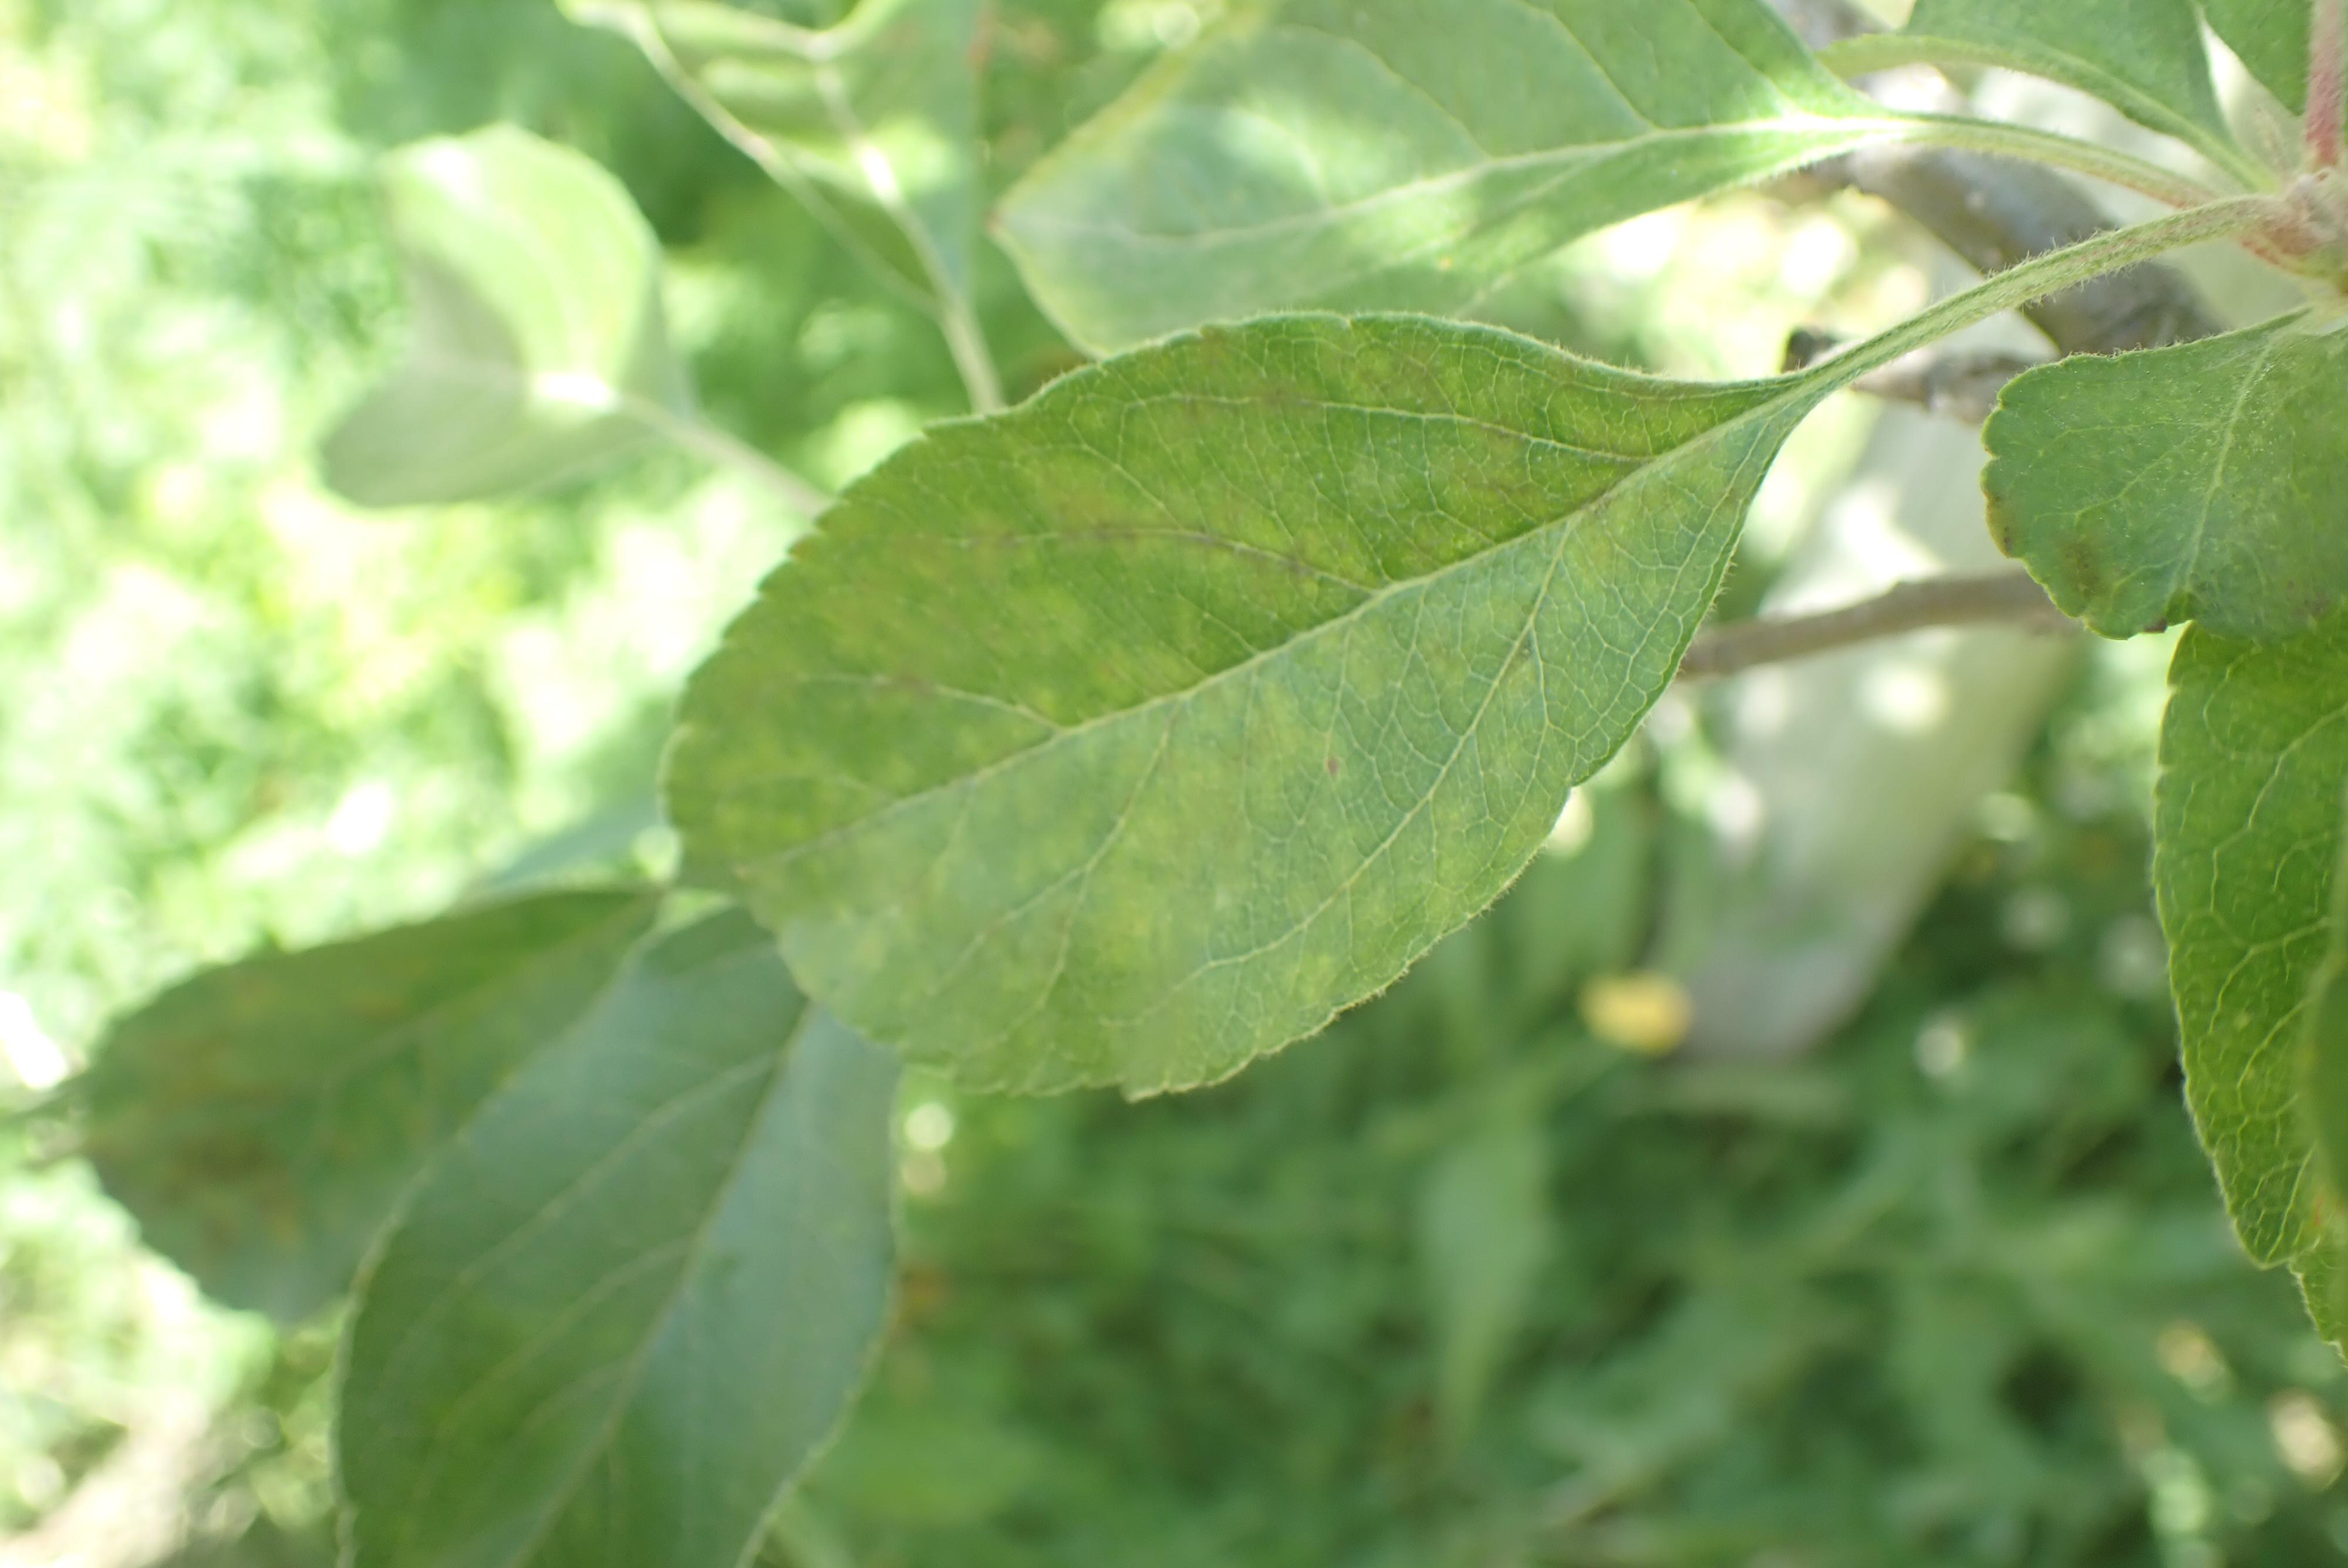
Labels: scab